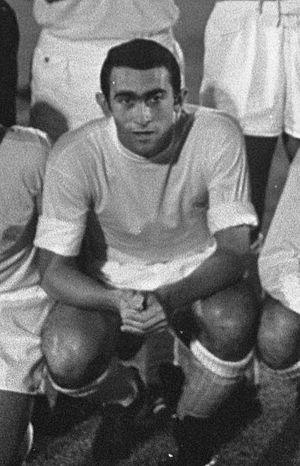
José Martínez Sánchez, plus connu sous le nom de Pirri, est un footballeur espagnol, né le 11 mars 1945 à Ceuta.